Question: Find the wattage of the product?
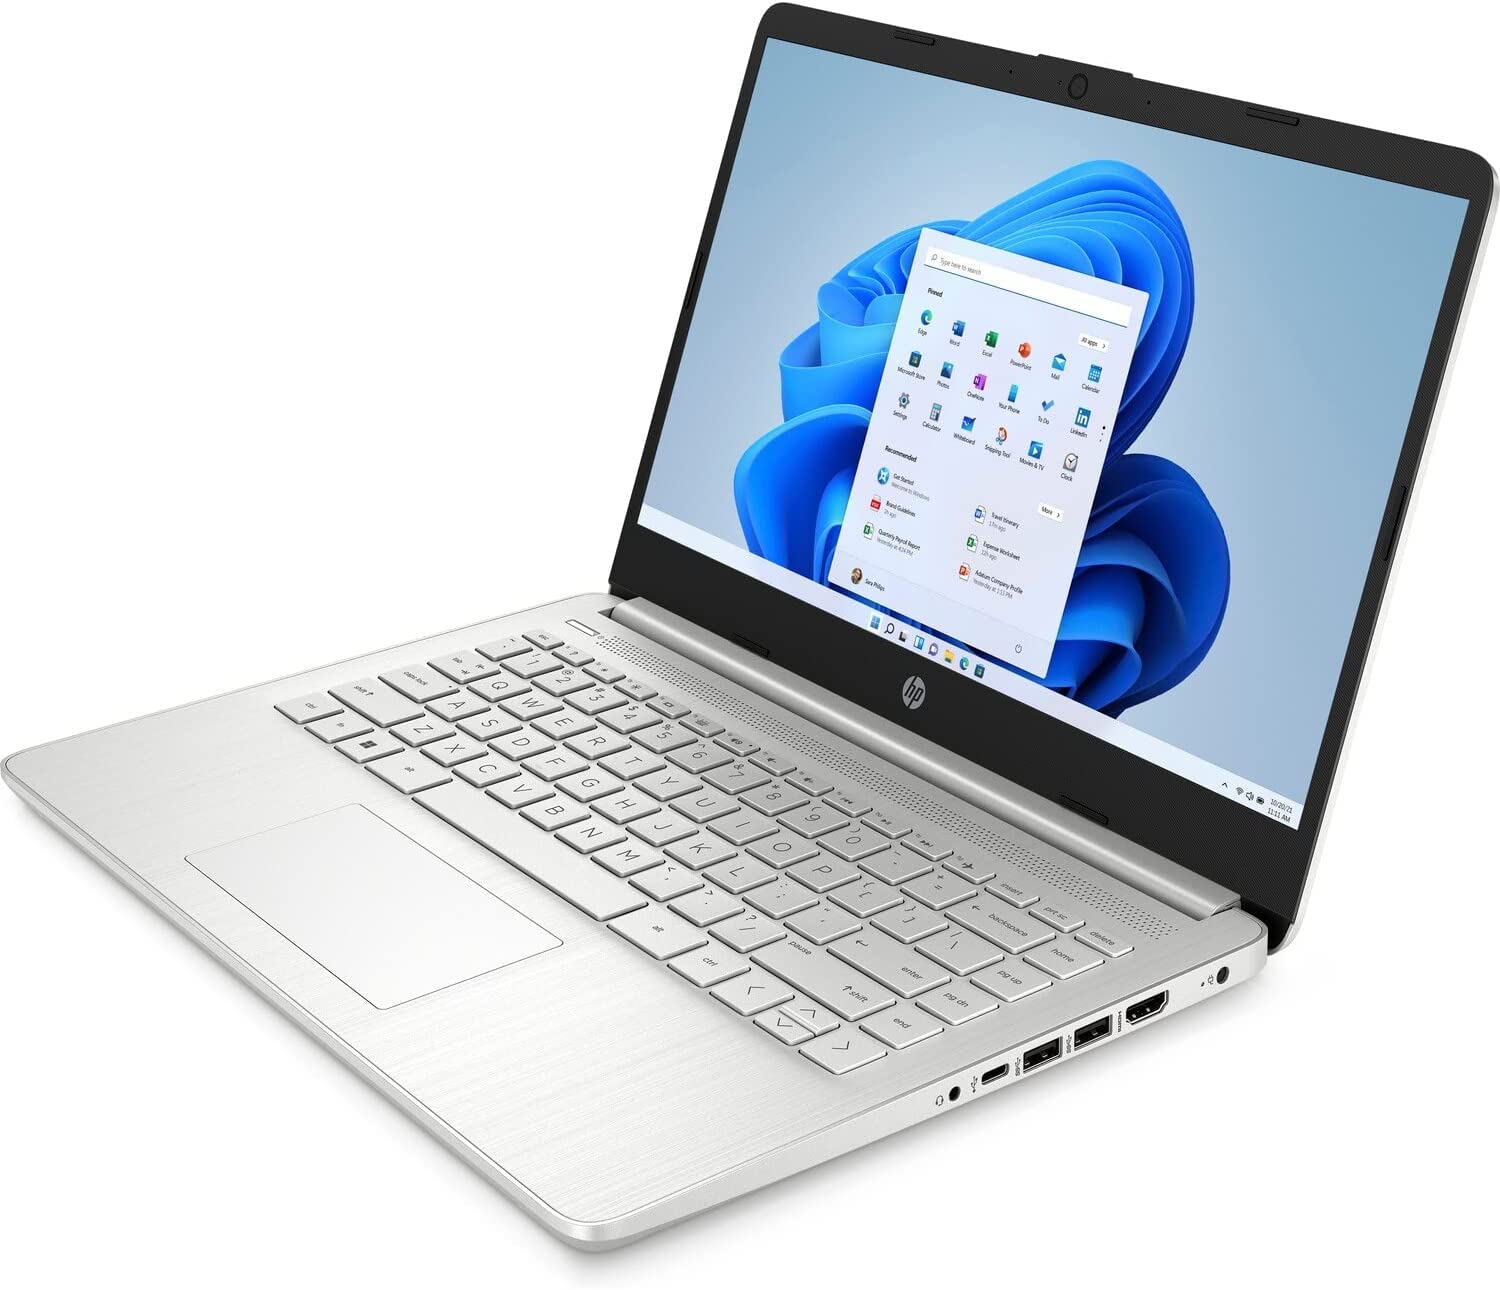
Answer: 1.0 watt